Pascal Coste

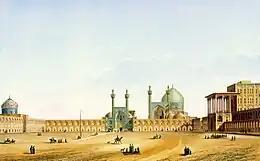
Pascal Coste's depiction of Naqsh-e Jahan Square, Isfahan

His Middle East journey aroused the interest of Louis Philippe I and gained Coste the post of chief architect of Marseille in 1844. In 1846, the president of the Chambre de Commerce, M. Luce, commissioned from Coste the Bourse on Marseille's Canebière. Coste was also the originator of two other architectural projects in Marseille—the construction of the faculté aux allées de Meilhan, and a museum with château d'eau at Longchamps. He also began construction on the abattoir d'Arenc, only completed in 1851.